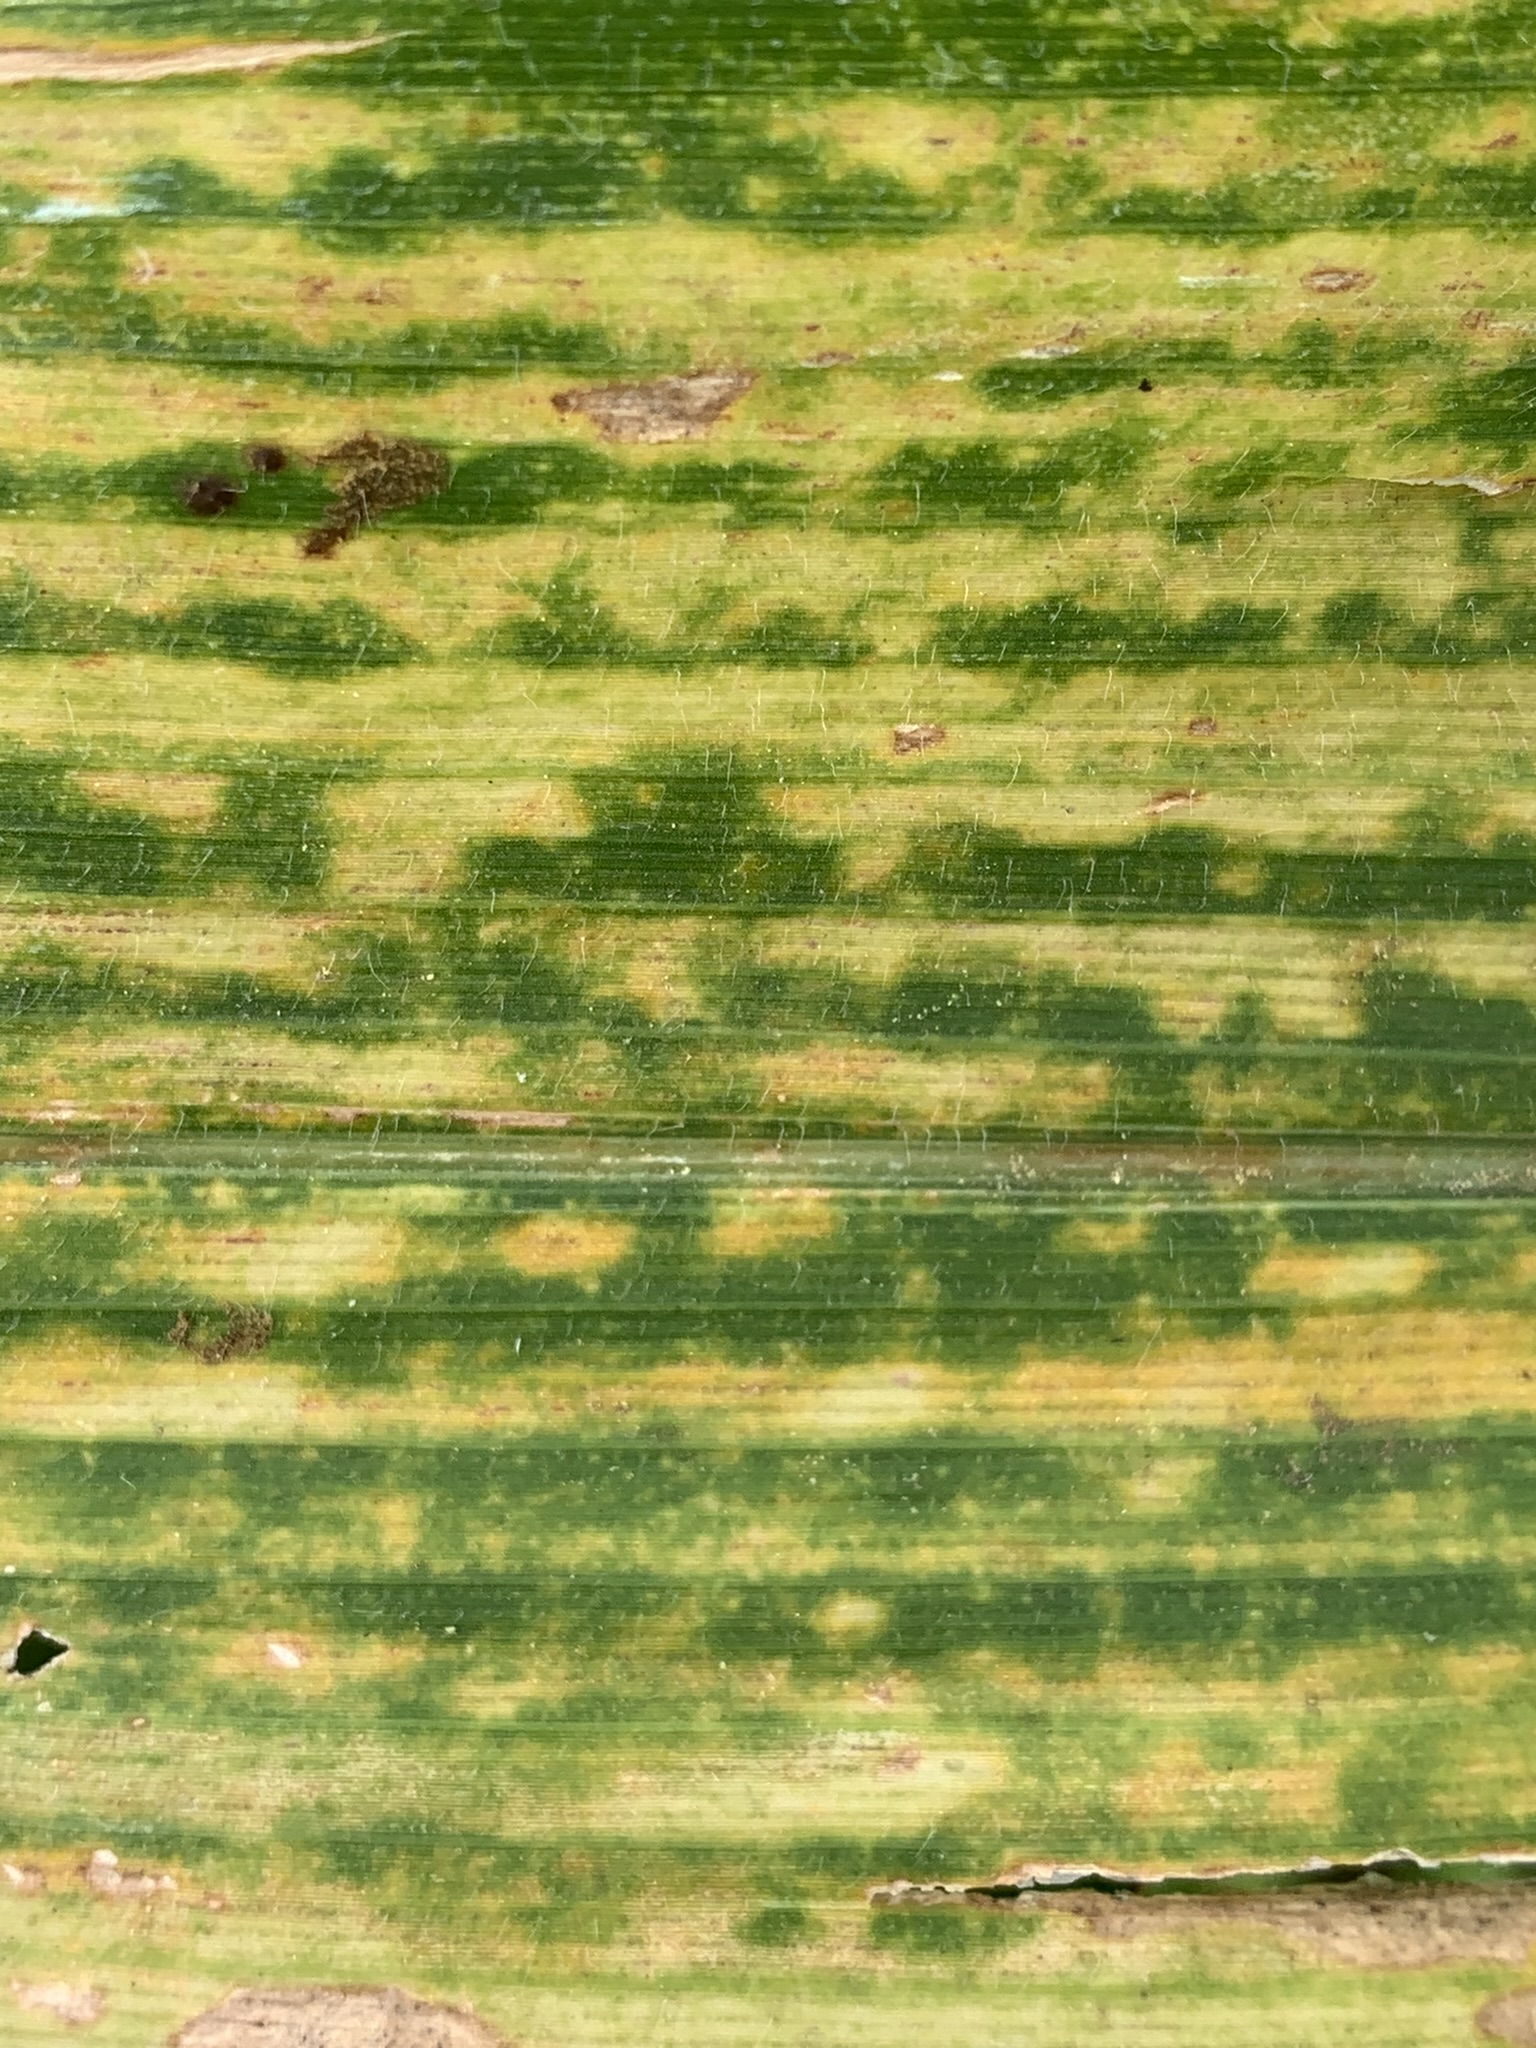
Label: MLN